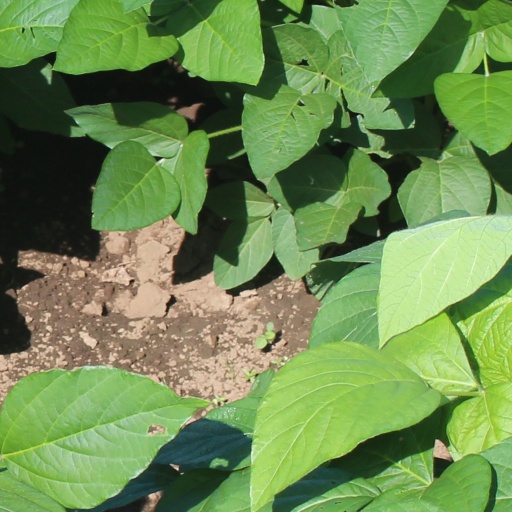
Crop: soybean